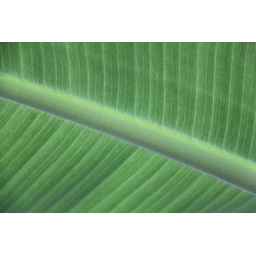
Leaf of the Banana plant in my office